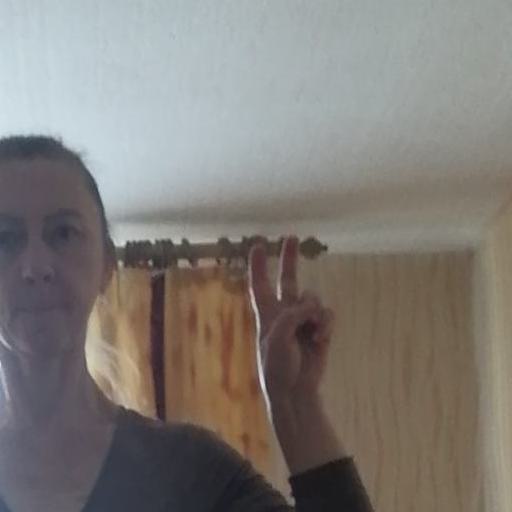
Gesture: peace